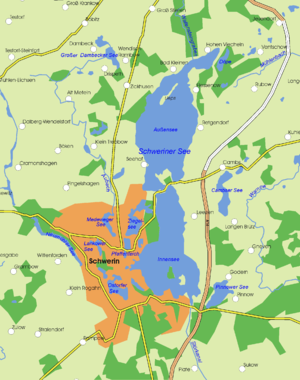
Schwerin
Schwerins beliggenhed
Schwerin er en delstatshovedby i det nordøstlige Tyskland med ca. 95.000 indbyggere, beliggende som kredsfri hovedstad for delstaten Mecklenburg-Vorpommern. Byen er først og fremmest kendt for det romantiske Schwerin Slot, som er beliggende på en ø i søen af samme navn. Slottet var residens for hertuger og storhertuger i Hertugdømmet Mecklenburg frem til 1918 og har været det officielle sæde for Statsparlamentet siden 1990. Schwerin har et stort set intakt historisk centrum, da den ikke blev nævneværdigt beskadiget under 2. verdenskrig.